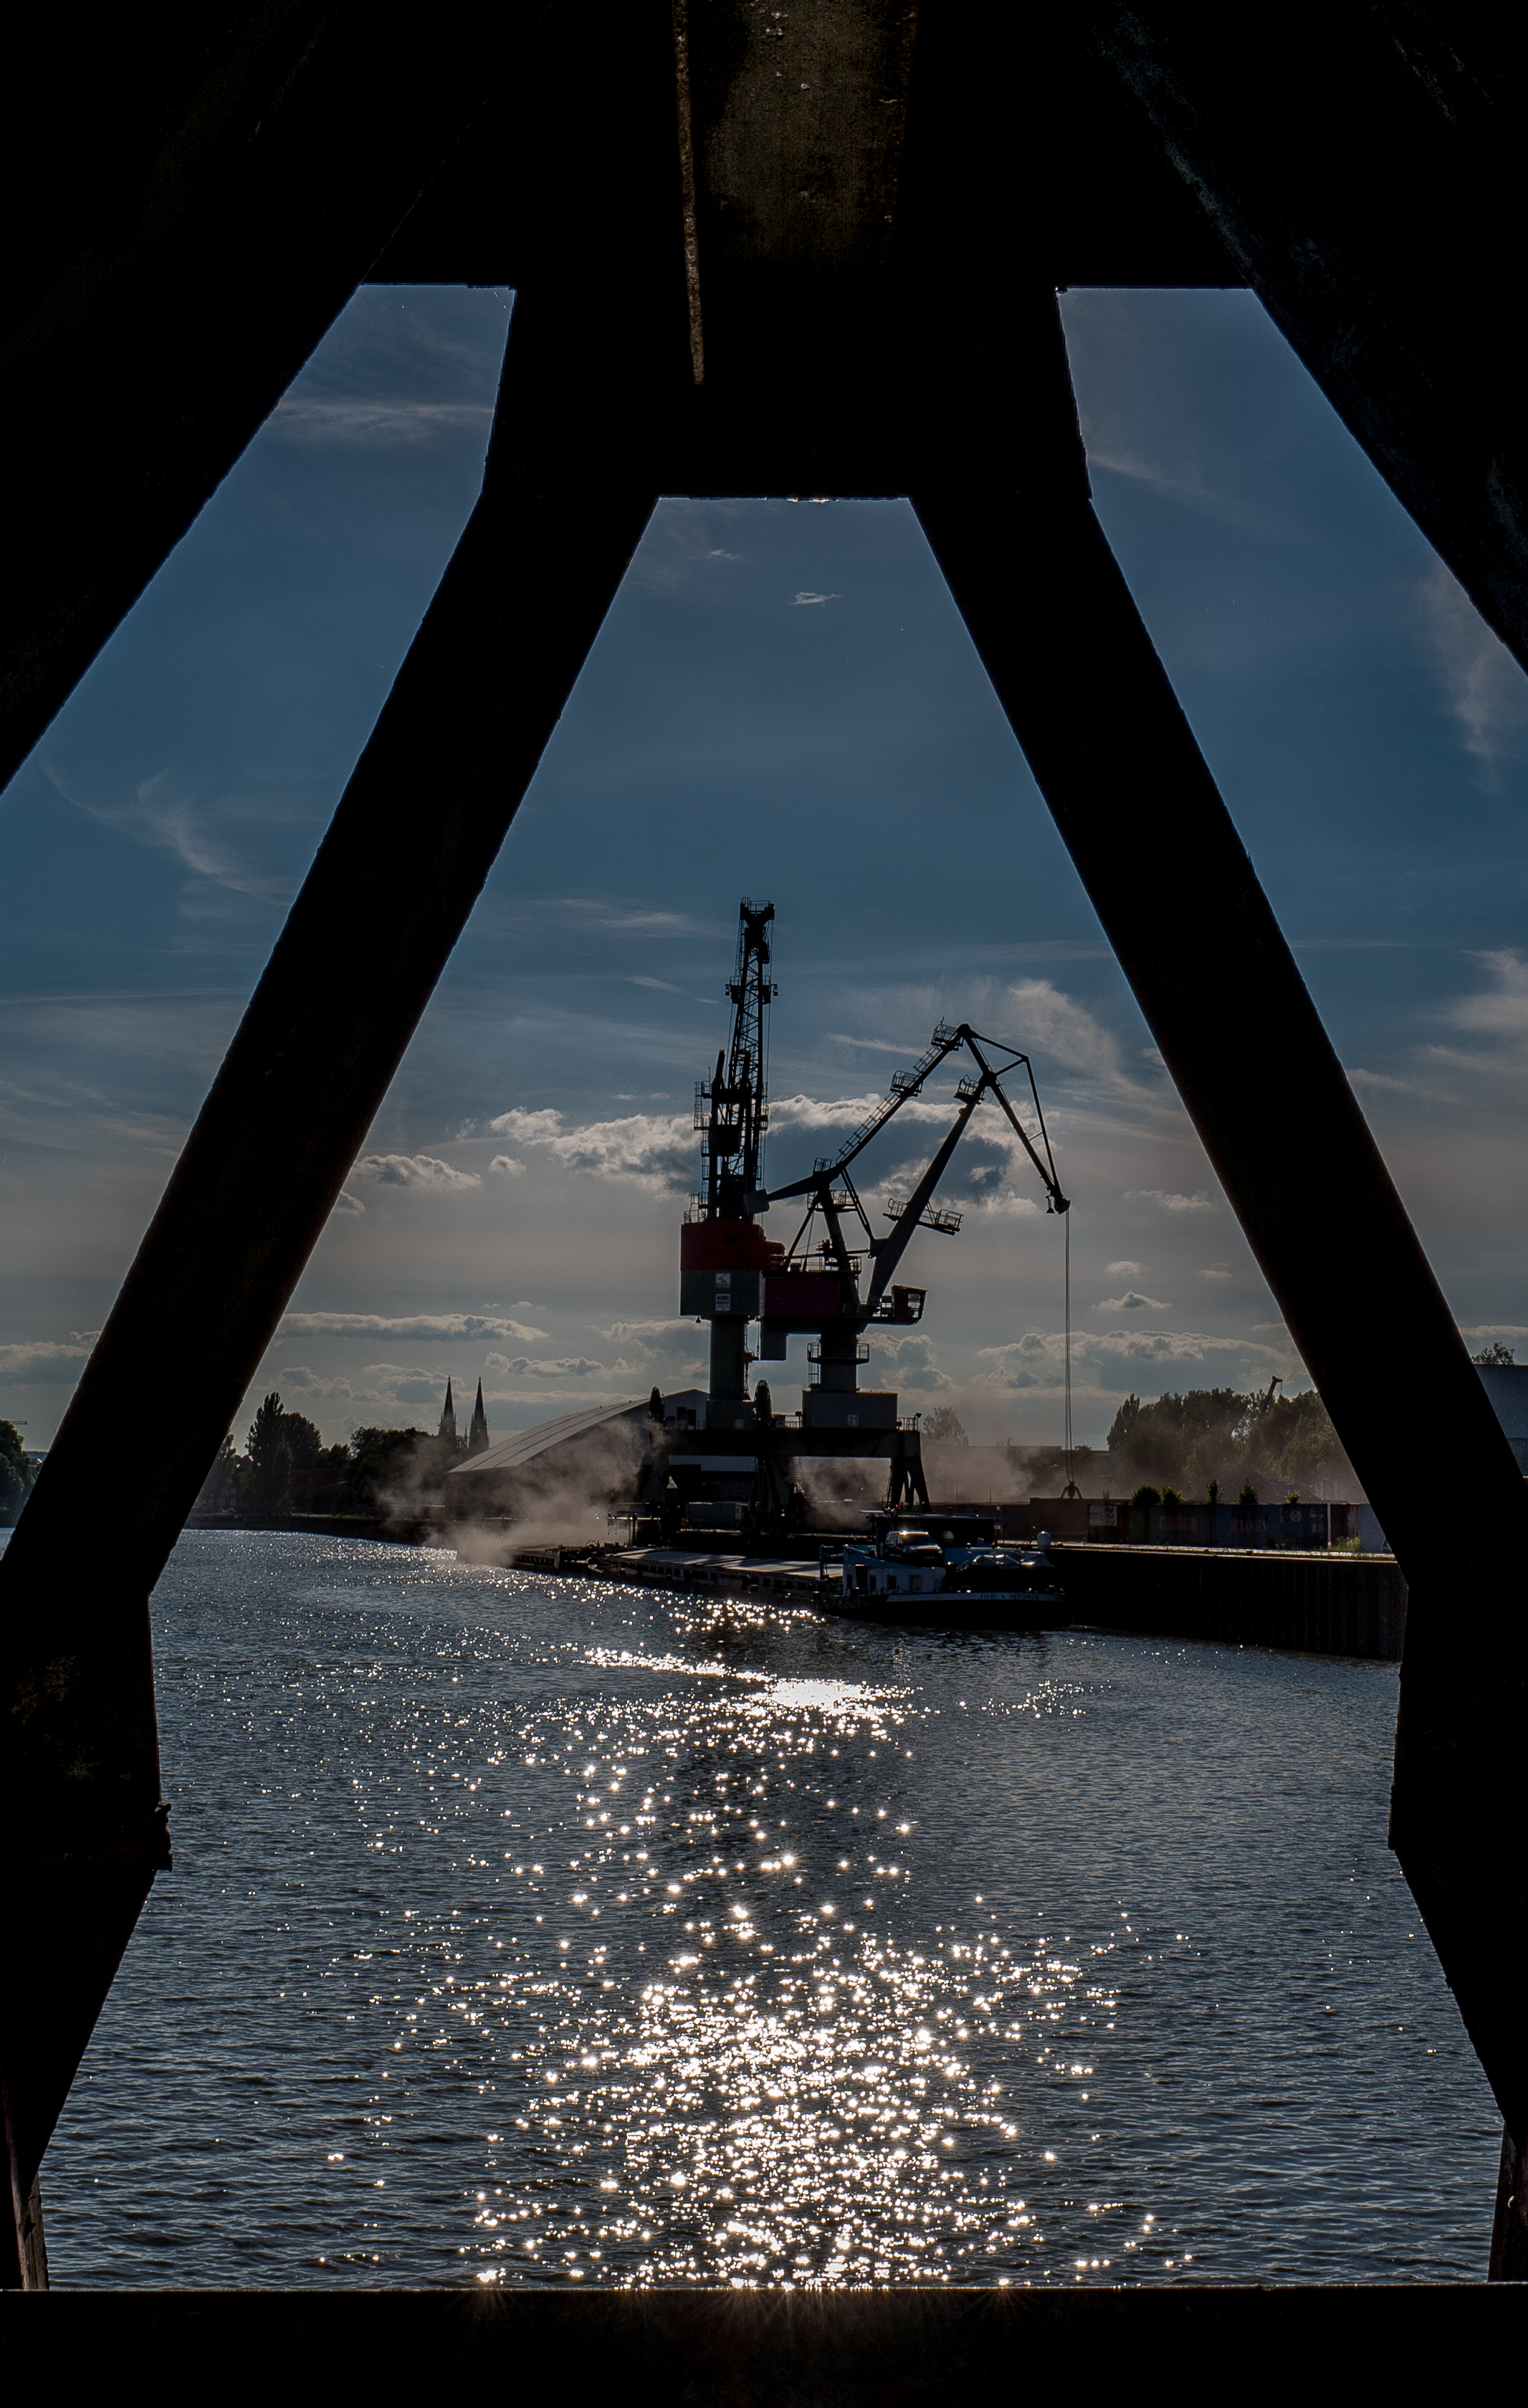
sea, water, silhouette, light, sunset, boat, vintage, retro, old, city, evening, fur, reflection, vehicle, color, darkness, harbour, blue, industry, rat, colour, danube, new, germany, deutschland, history, trade, bayern, bavaria, 10, council, upper, dom, leica, economy, handel, hafen, wirtschaft, 85, regensburg, palatinate, q, ratisbonne, und, der, donau, regionen, regions, economic, donauhanse, donaust dte, produktion, sekund rer, sector, industrieproduktion, umschlag, oberpalz, domstadt, wirtschaftsf rderung, amt